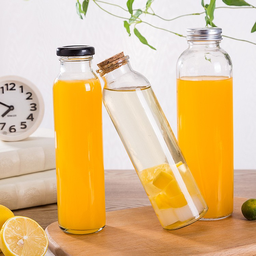
Label: glass